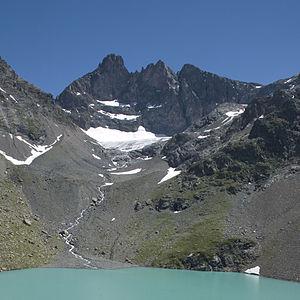
Le glacier de Freydane est l'unique glacier crevassé du massif de Belledonne, au sud de la commune de Sainte-Agnès, dans le département de l'Isère. Situé au-dessus du lac Blanc et en contrebas des Trois Pics de Belledonne, on peut le traverser pour atteindre la Croix de Belledonne en passant par le col de Freydane.